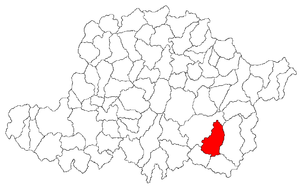
Vărădia de Mureș est une commune du județ d'Arad, Roumanie qui compte 1 755 habitants.